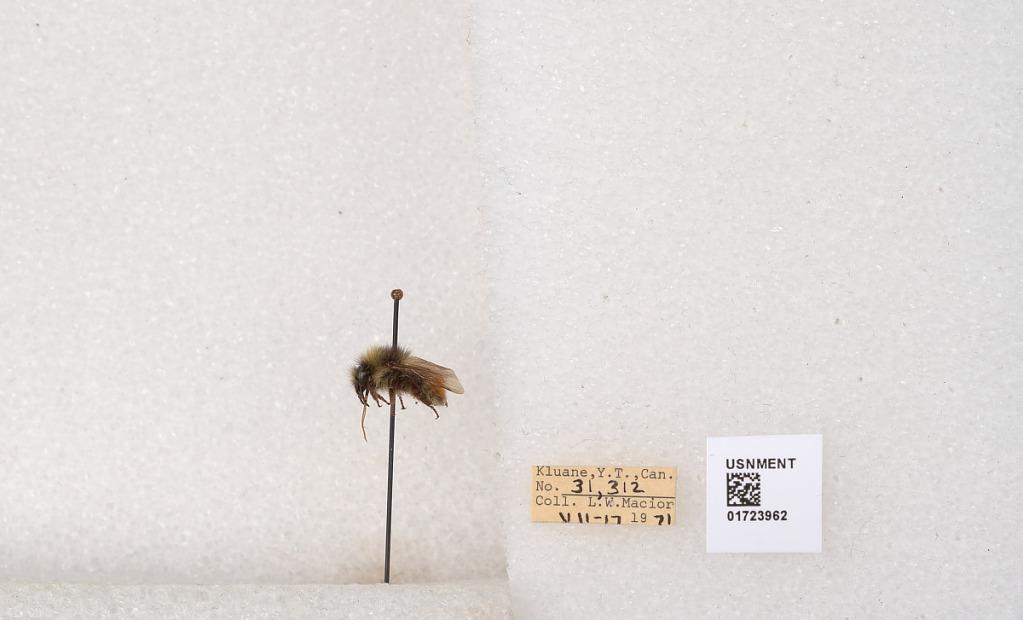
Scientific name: Bombus flavifrons Cresson
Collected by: L. Macior
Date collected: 1971-7-17
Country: Canada
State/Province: Yukon Territory
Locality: Kluane National Park and Reserve
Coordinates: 60.7493, -139.504